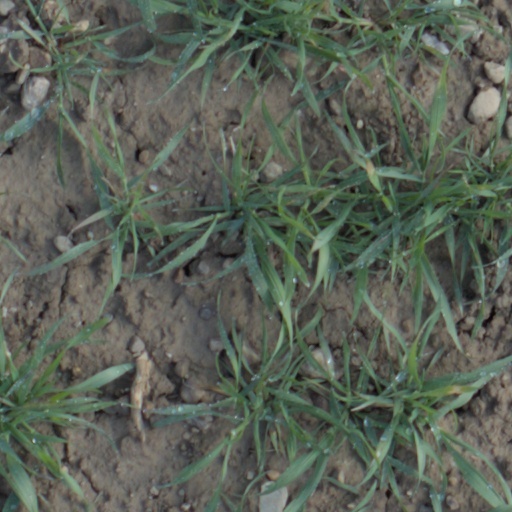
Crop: wheat